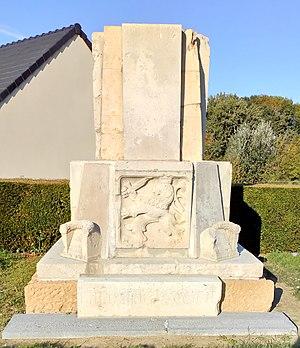
Chaulnes, monument allemand 1
Le monument allemand de Chaunes est un monument commémoratif de la Première Guerre mondiale situé sur le territoire de la commune de Chaulnes, dans le département de la Somme.
Chaulnes est une commune française située dans le département de la Somme, en région Hauts-de-France.